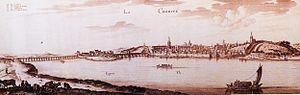
La Charité-sur-Loire au XVIIe siècle.
La Charité-sur-Loire est une commune française située dans le département de la Nièvre, en région Bourgogne-Franche-Comté.